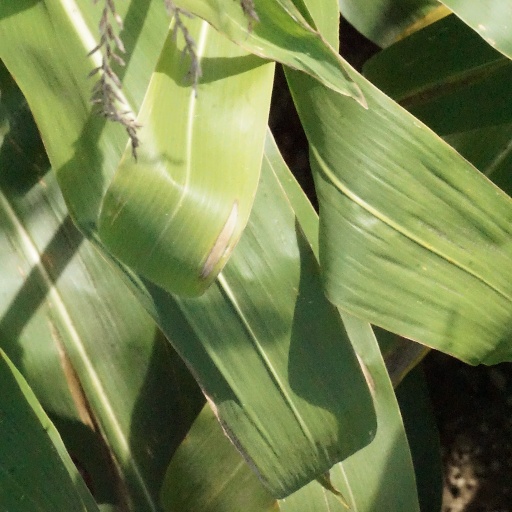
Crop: maize; corn